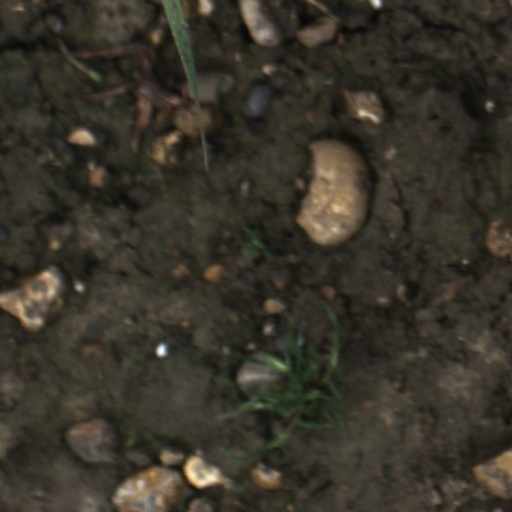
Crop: wheat